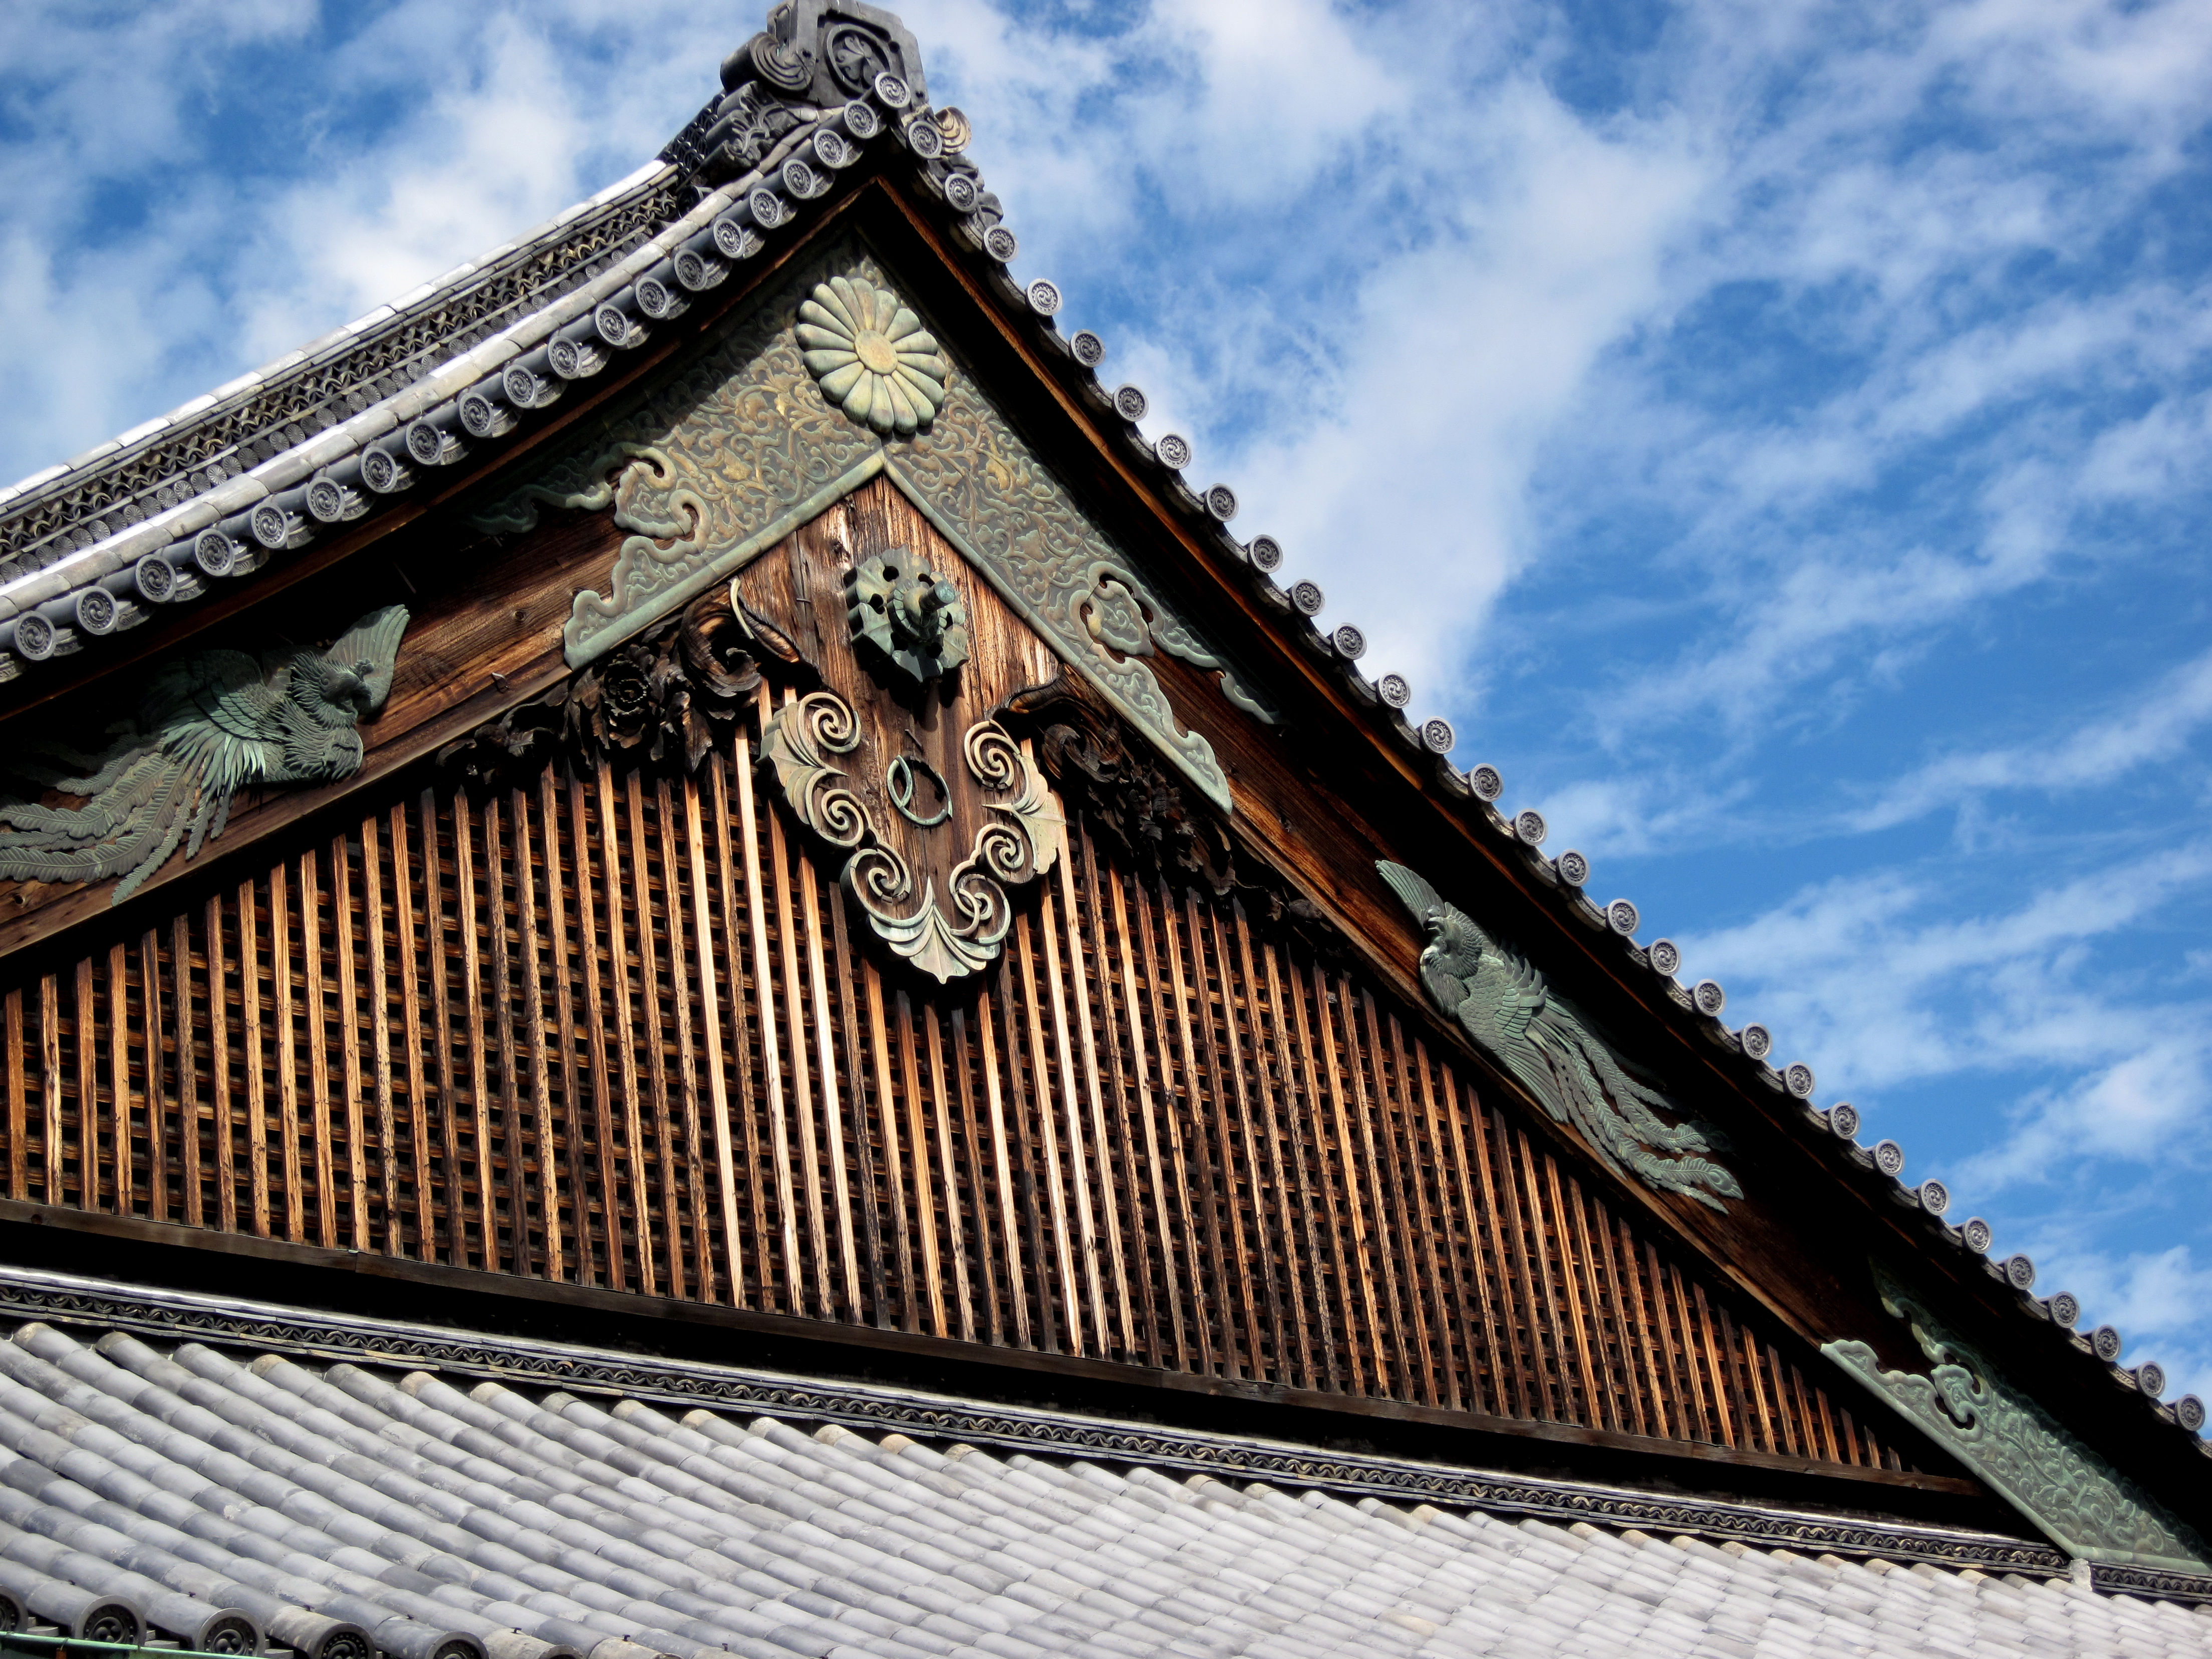
architecture, house, roof, building, landmark, facade, japan, place of worship, temple